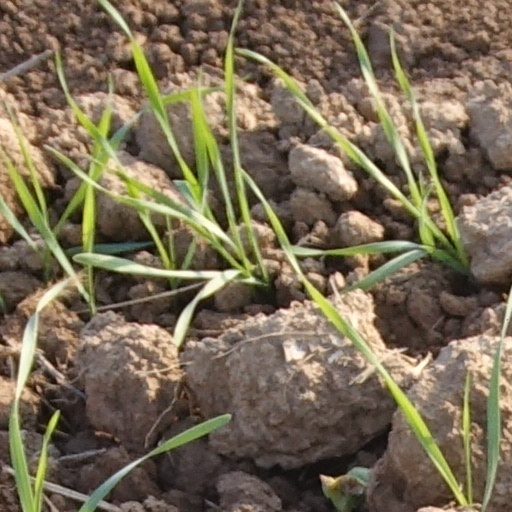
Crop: wheat